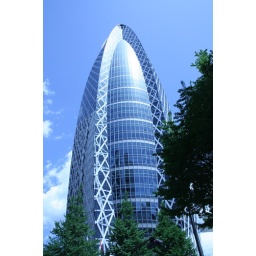
The sky is so clear in Japan...